Tokachi-Shimizu Station

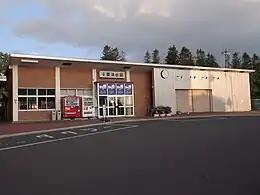
Tokachi-Shimizu Station (28 July 2012)

Kamikawa District, Hokkaidō, Japan.